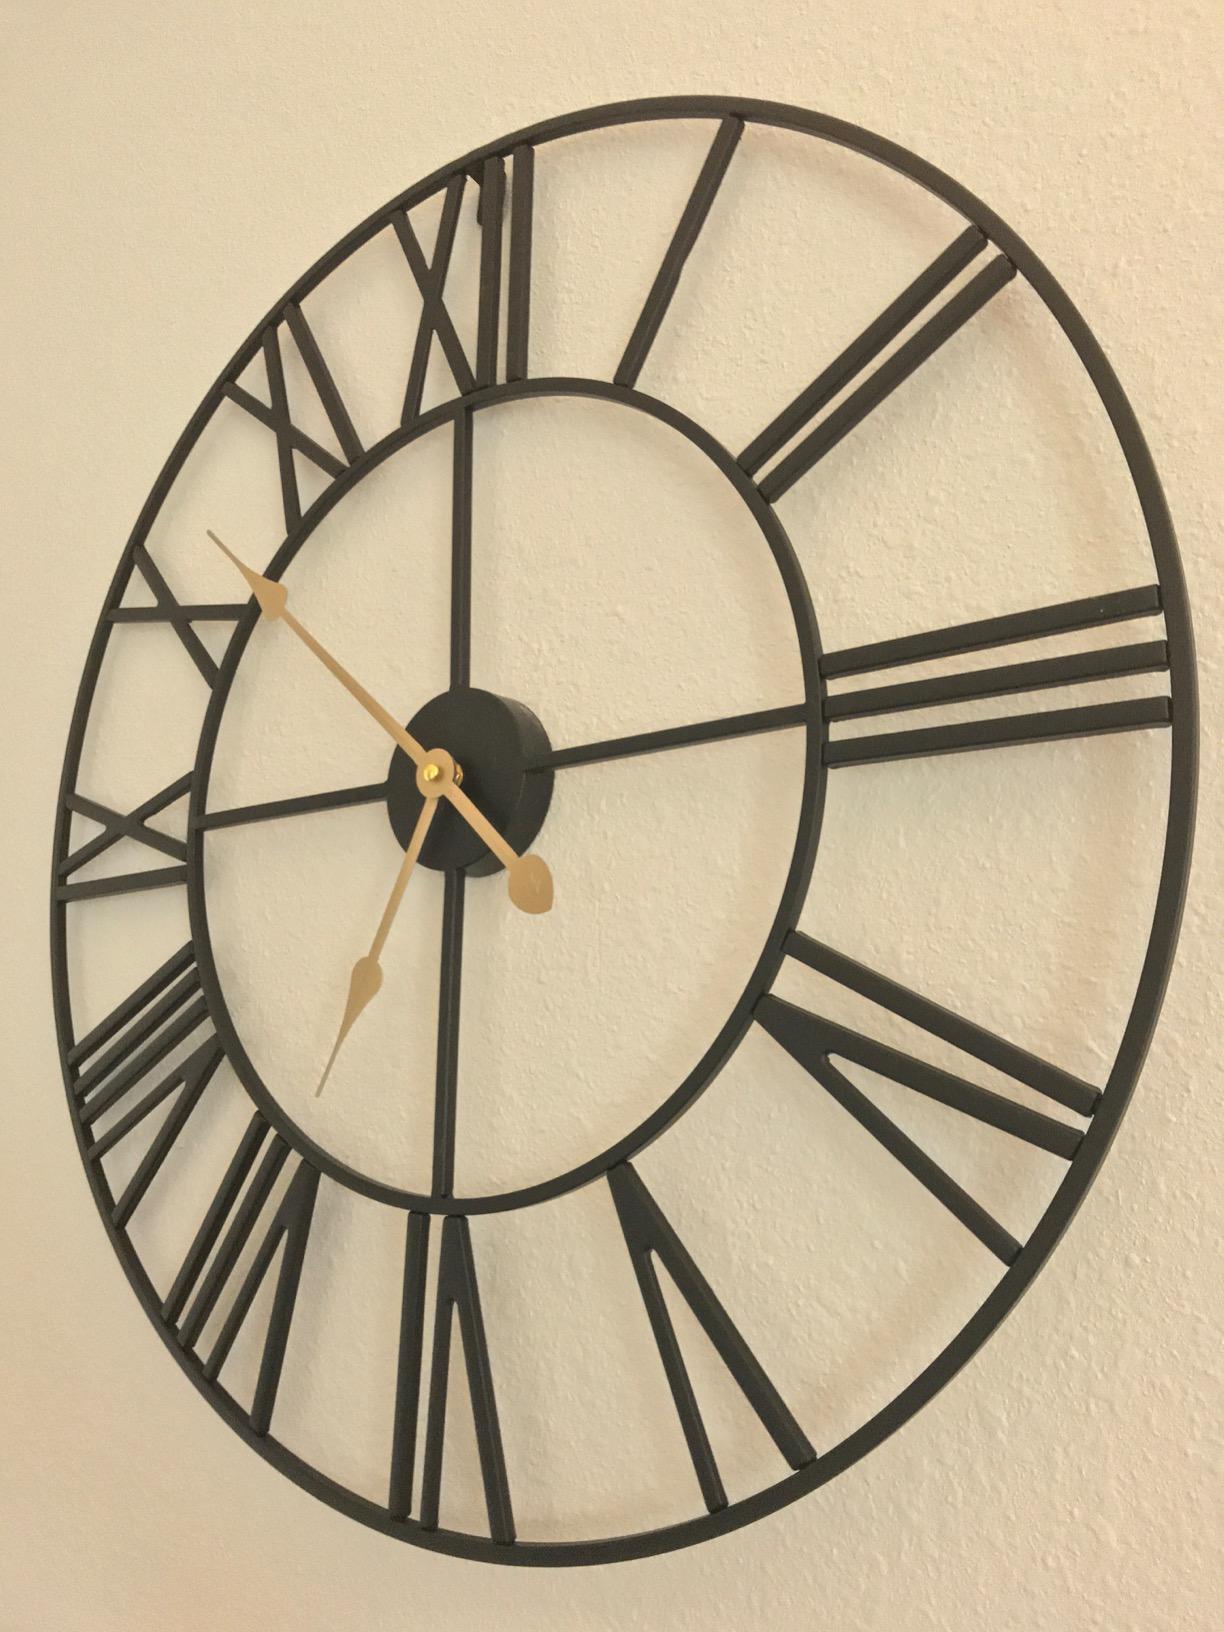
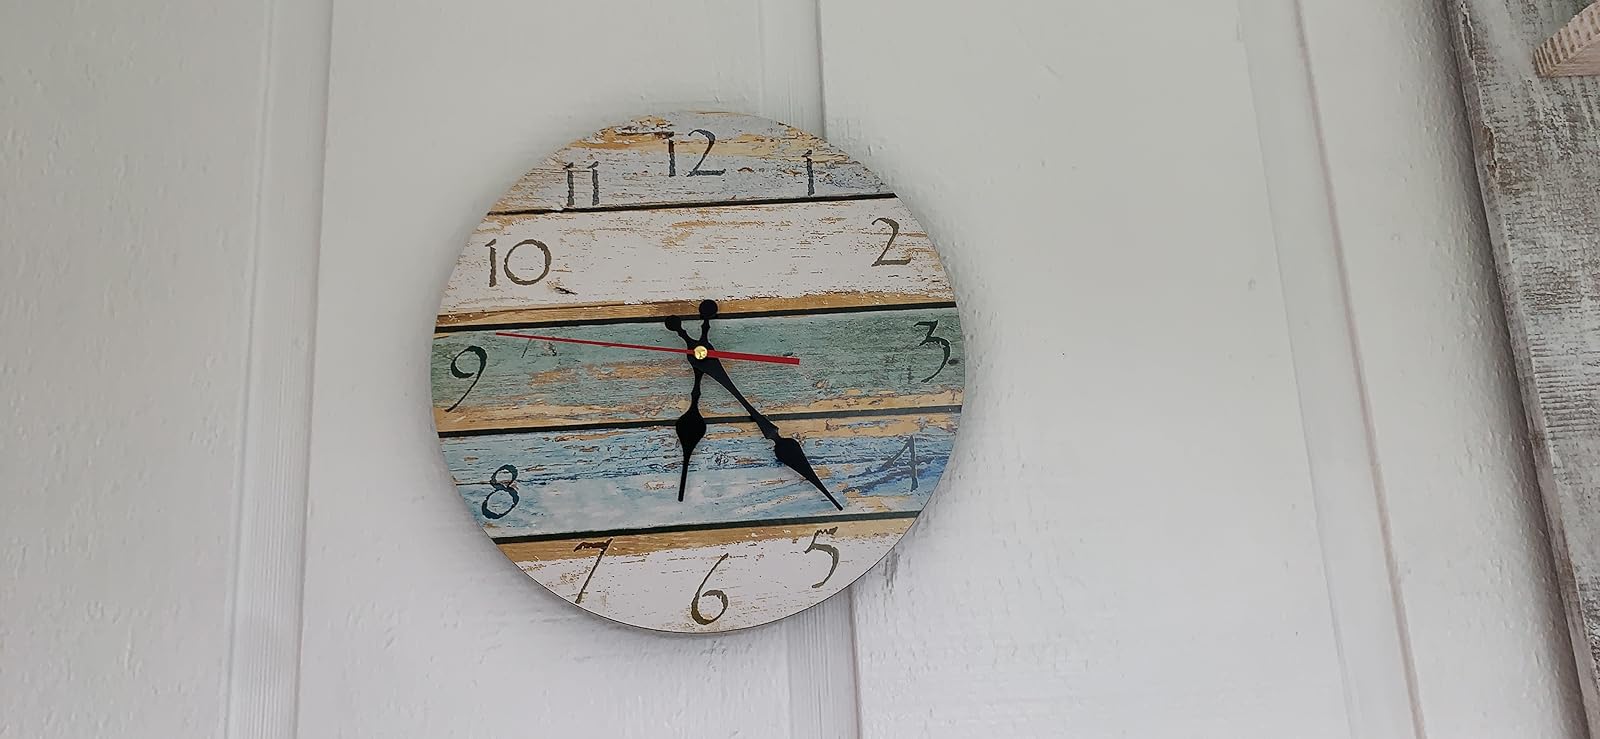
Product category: clock
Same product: no